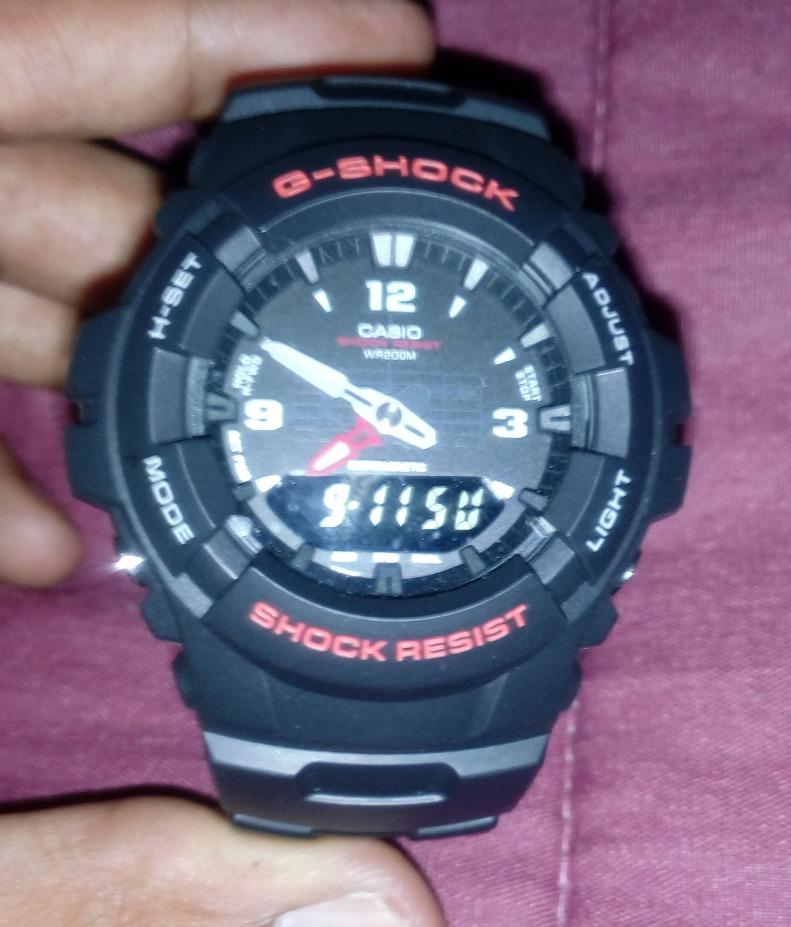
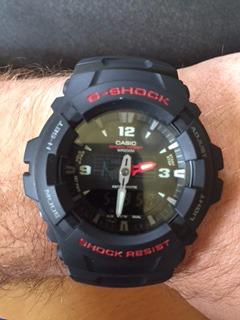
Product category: accessories_watch
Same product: yes